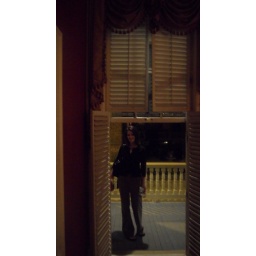
we stayed in the old slave quarters downstairs; this was our entrance door to the house